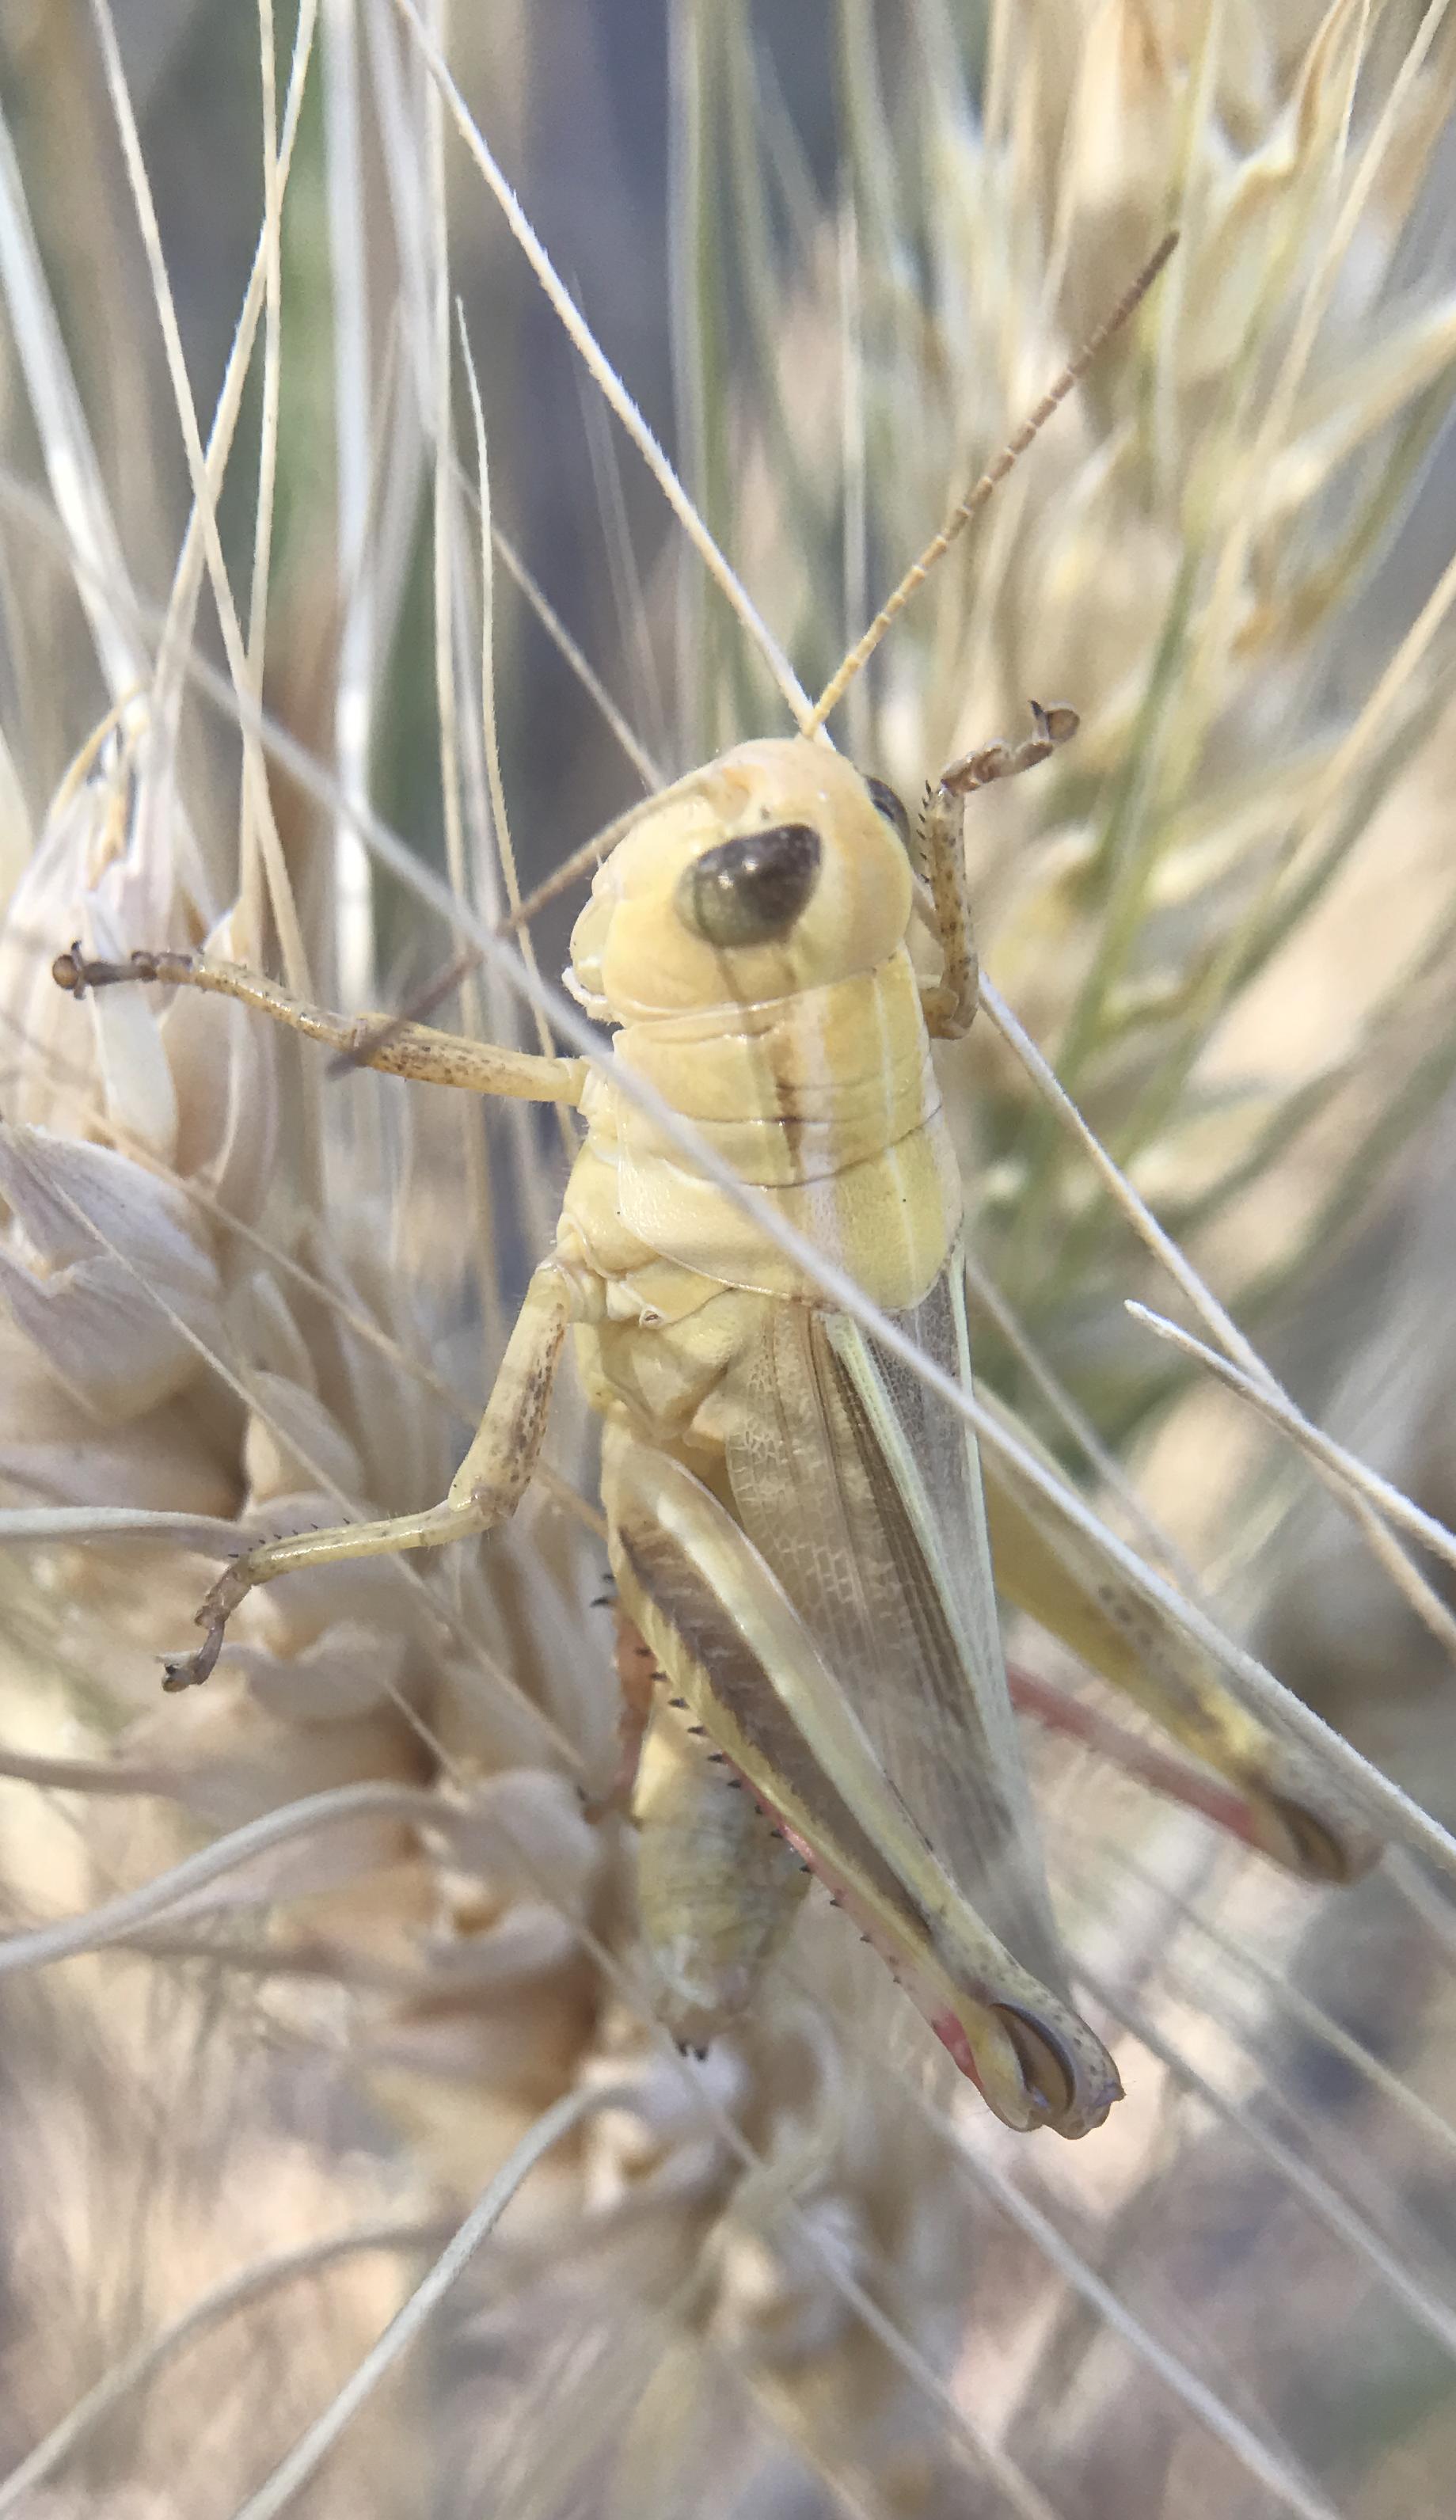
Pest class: occasional_pest